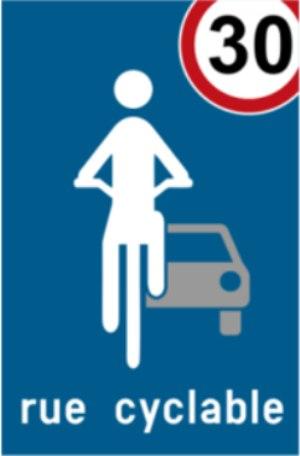
Une rue cyclable, aussi appelée vélorue en France, est une rue, généralement étroite, où les cyclistes sont prioritaires, les véhicules motorisés sont autorisés, partagent la même emprise, mais avec des contraintes notamment une vitesse limitée et dans certains pays l'interdiction de doubler les cyclistes.